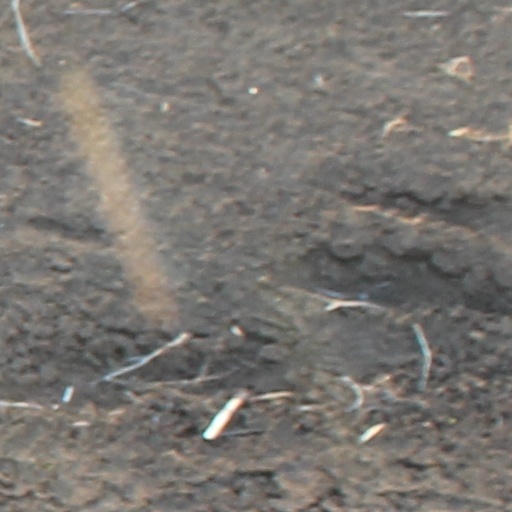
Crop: wheat